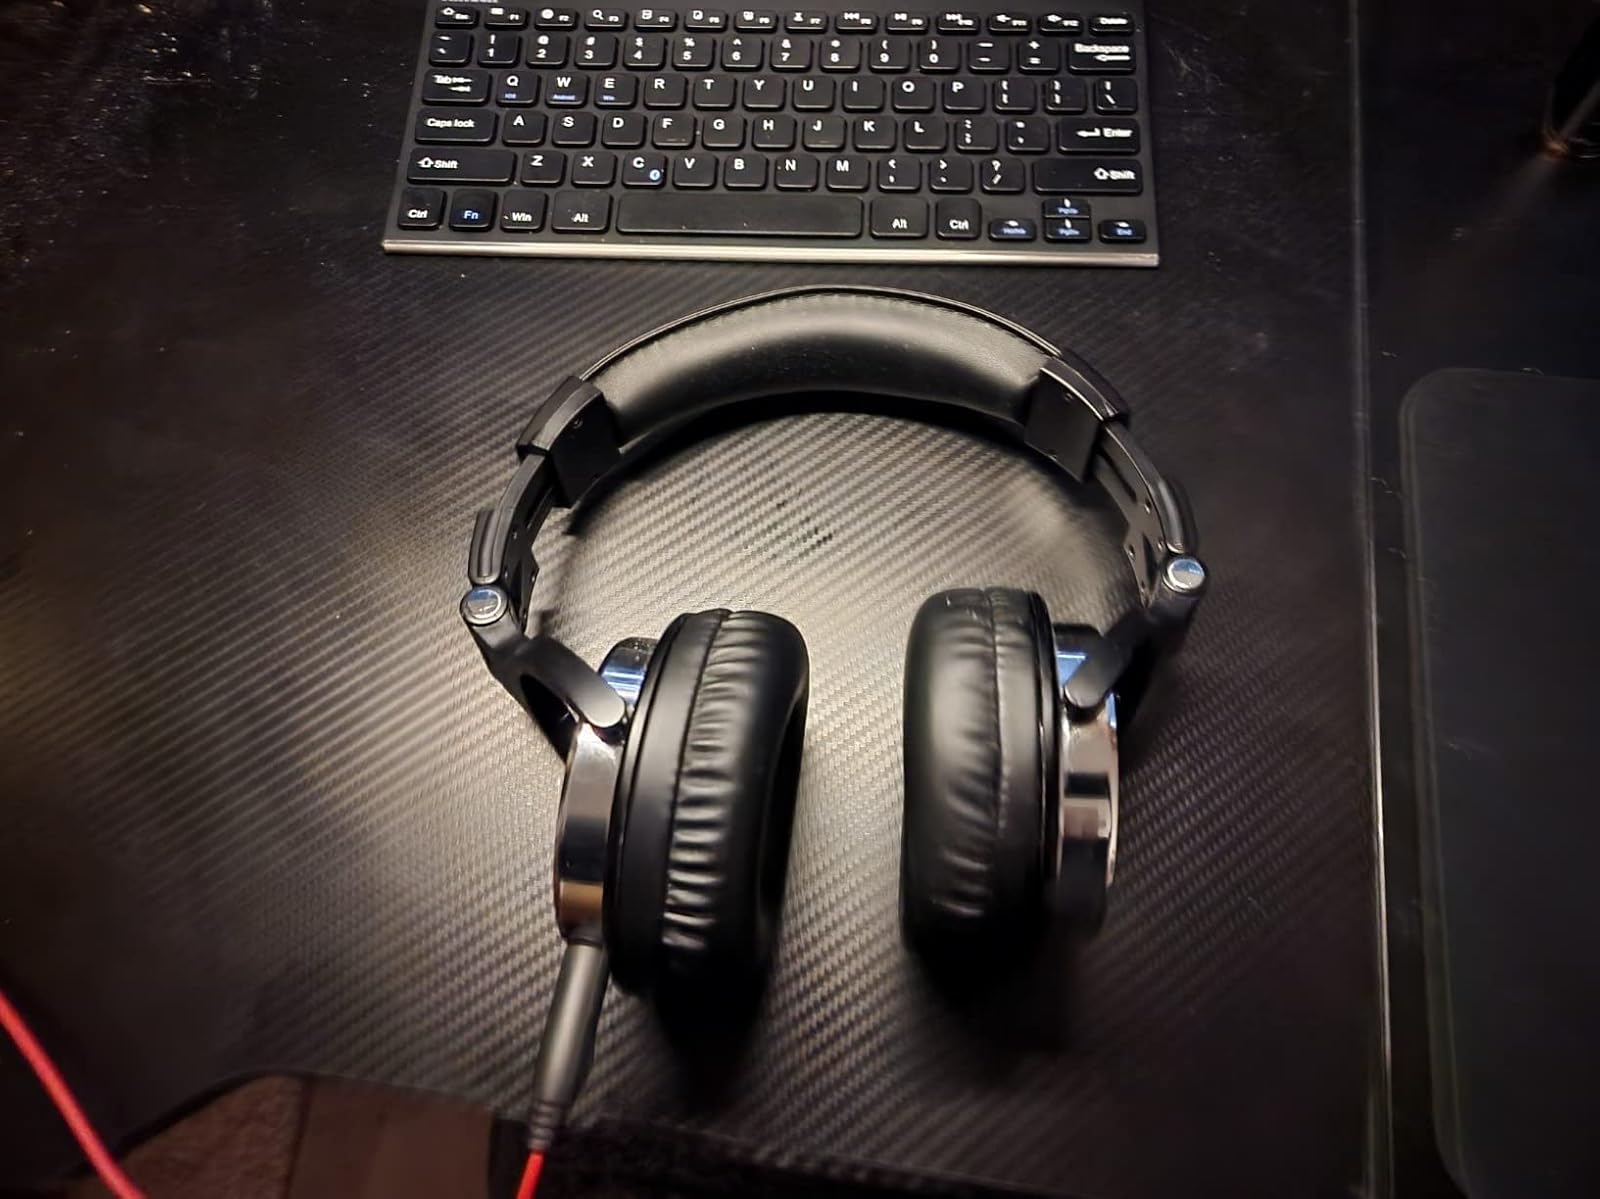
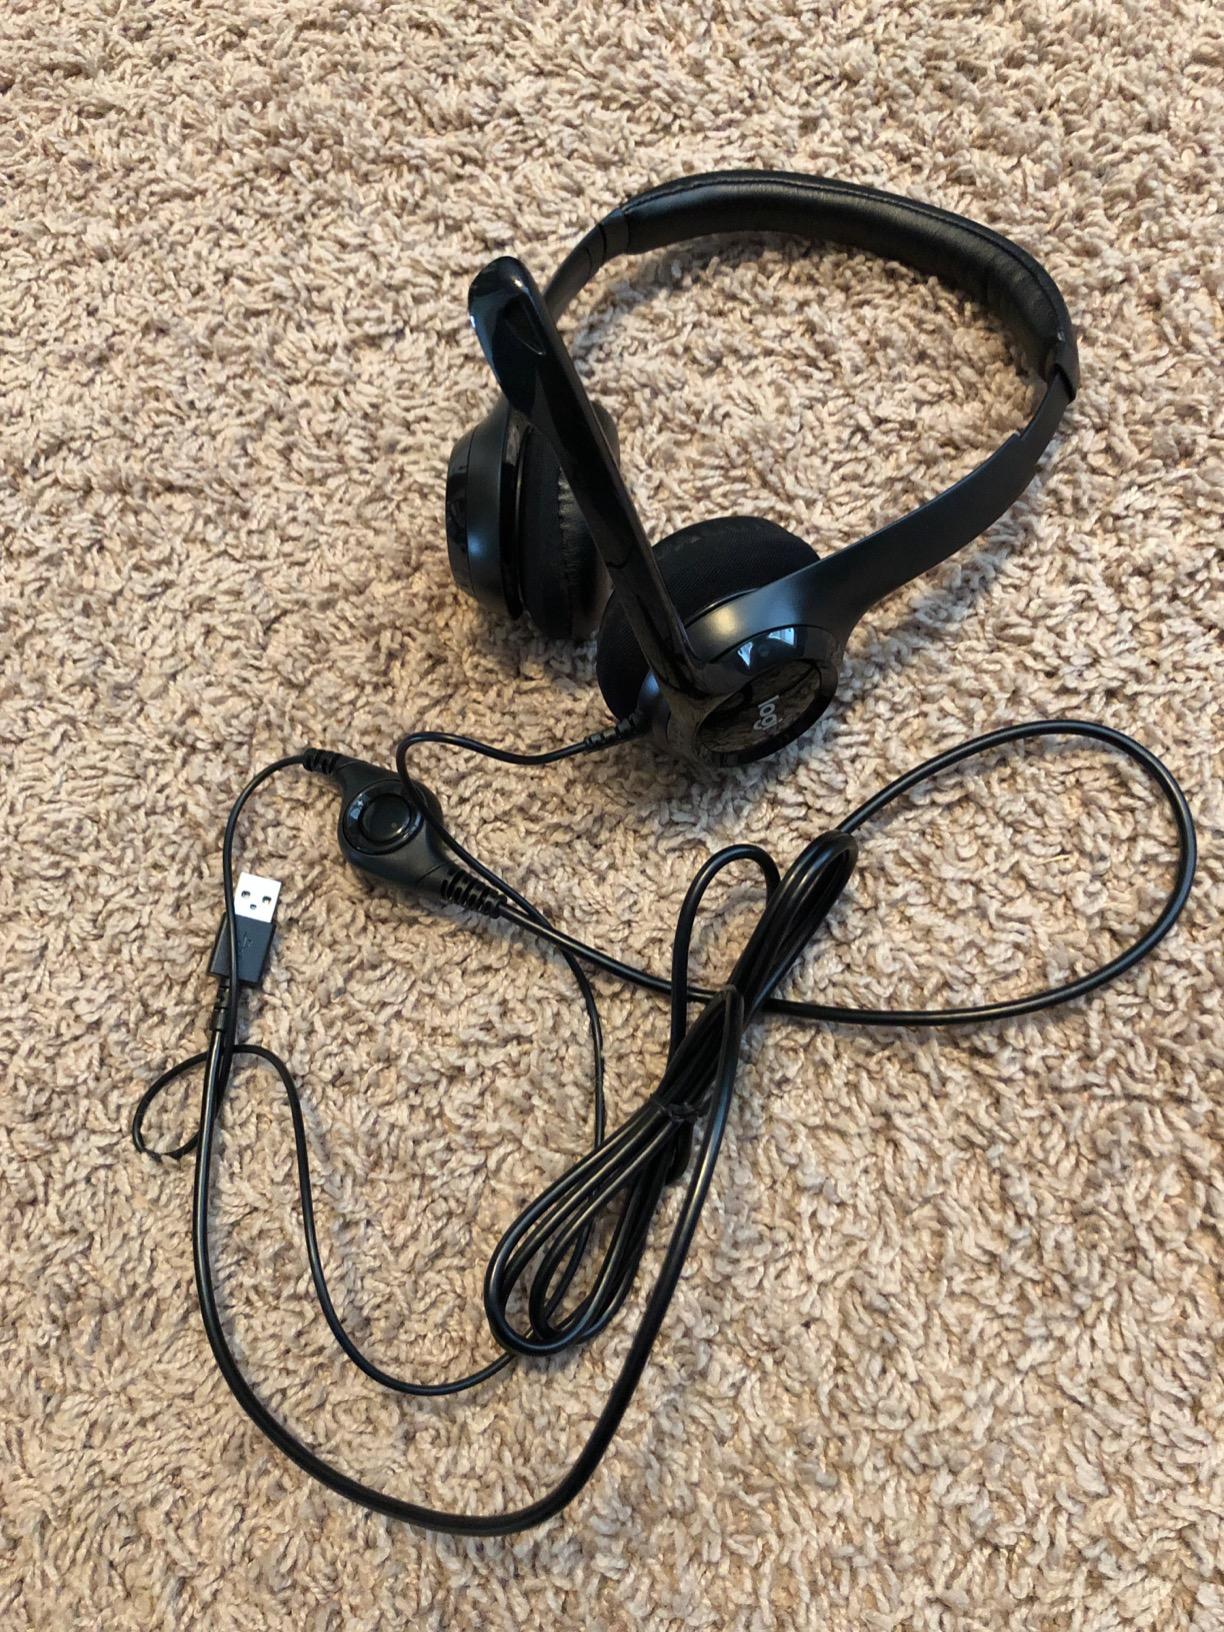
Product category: headphones
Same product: no